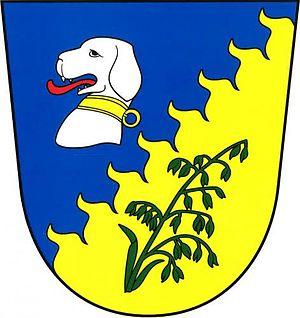
Ovesná Lhota est une commune du district de Havlíčkův Brod, dans la région de Vysočina, en Tchéquie. Sa population s'élevait à 166 habitants en 2019.